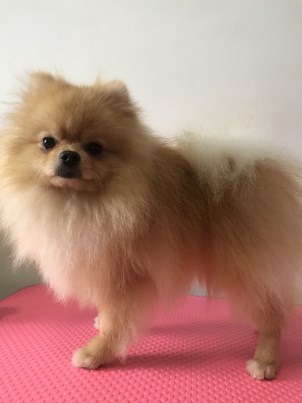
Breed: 1936-n000005-Pomeranian